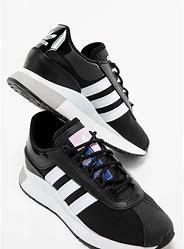
Brand: Adidas
Model: SL Andridge